Begum Akhtar Sulaiman

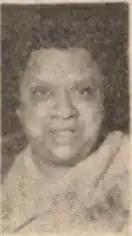

Begum Akhtar Sulaiman (née Akhtar Jahan Suhrawardy) (1922–1982) was a Pakistani-Bengali social worker, political activist and the daughter of Huseyn Shaheed Suhrawardy, the fifth Prime Minister of Pakistan. Begum Akhtar Suleiman, went out on a limb to support the Yahya Khan regime during the war of 1971. She started actively supporting the activities of the Yahya Khan government. She gave a number of statements at that time on behalf of the Suhrawardy family saying her father believed in Pakistan. Her daughter Shahida Jamil served as the first female Pakistani Federal Minister for Law.